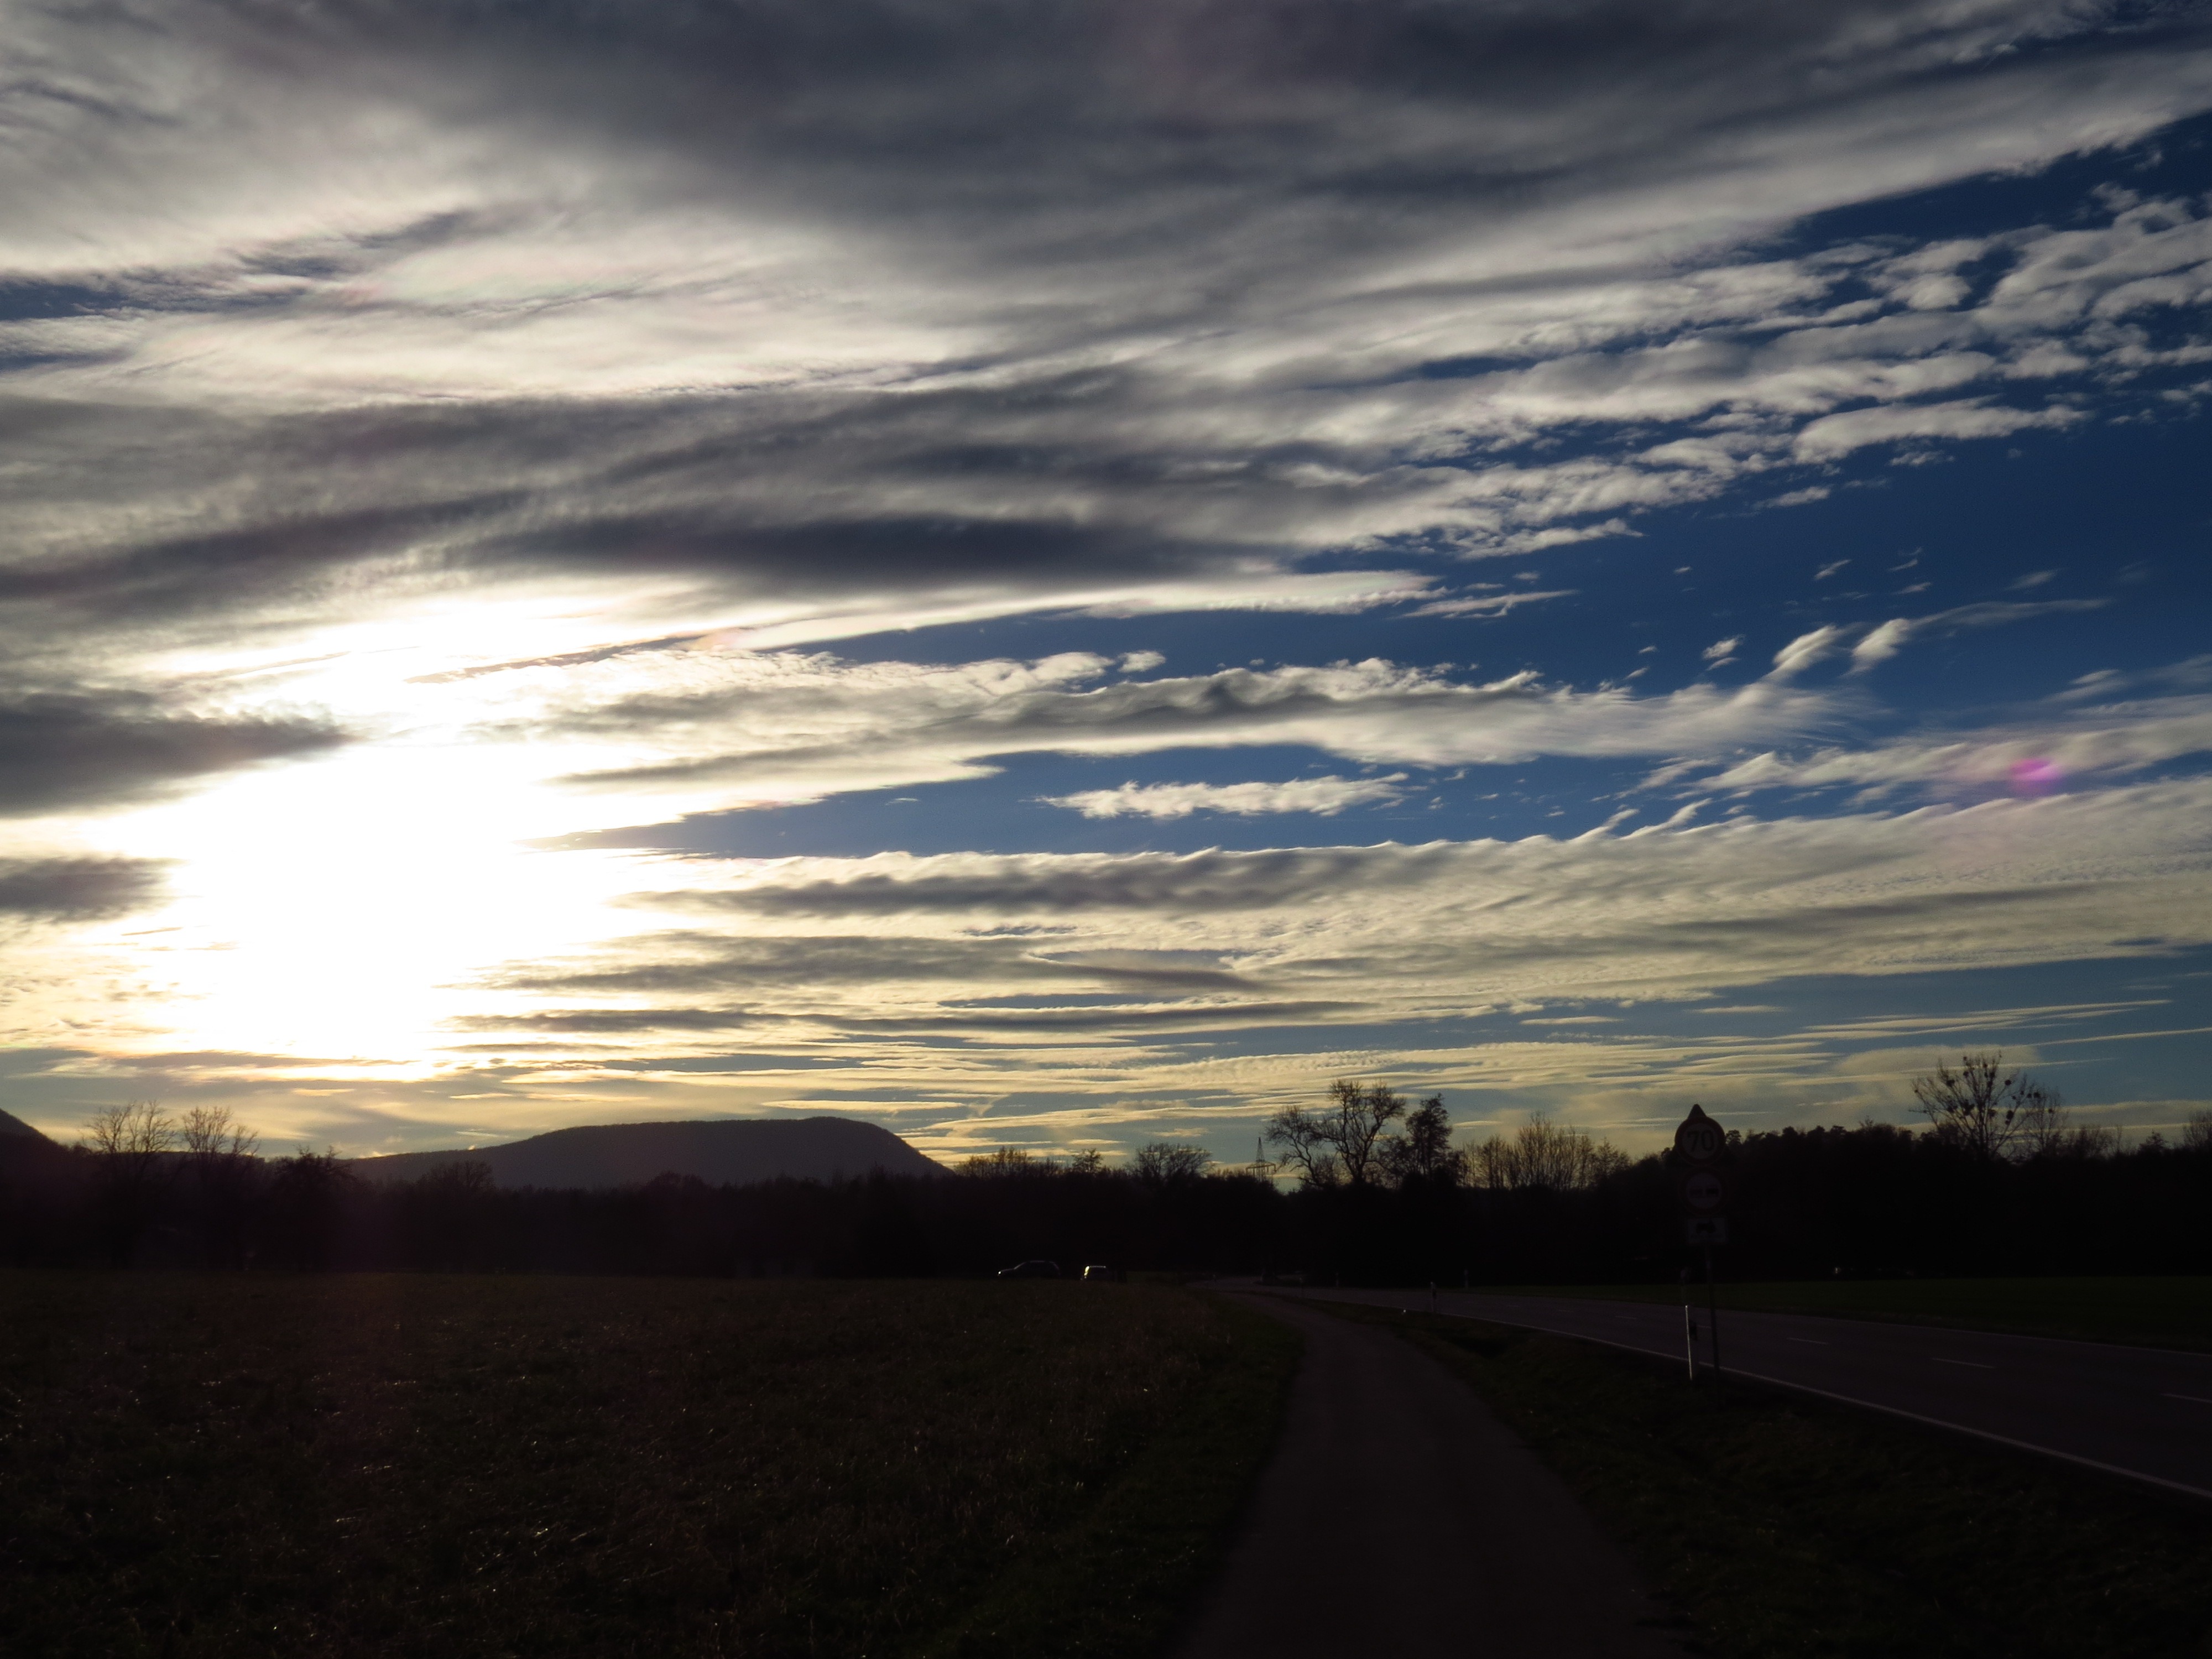
horizon, cloud, sky, sun, sunrise, sunset, field, sunlight, morning, hill, dawn, atmosphere, dusk, evening, golden, clouds, mood, afterglow, cloud strips, meteorological phenomenon, atmospheric phenomenon